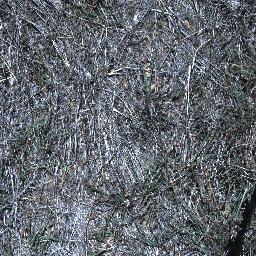
Label: negative